Transport in Brunei

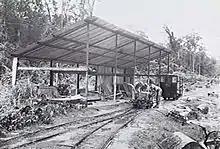
Badas railway station with a flatcar seen being loaded with food rations by the Australian Army in 1945.

The Brooketon Colliery and Muara Port, a distance of about 2.5 km, were connected by the first railway in Brunei when it was built in the 1880s. To enable the use of steam locomotives, steel rails were added to the original timber tramroad at the start of the 1890s. To permit their use in the mine galleries, two unique locomotives were built with a low profile and the unusually short gauge of . Since 1924, the mine and its railway were abandoned. Several of the remnants are still inaccessible due to the resurgence of dense natural foliage.